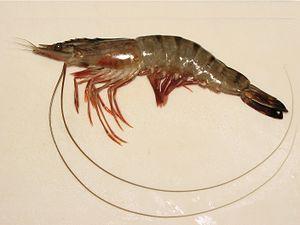
Penaeus est un genre de crustacés décapodes dont les représentants ressemblent à des crevettes.
La crevette géante tigrée est une espèce de crevette de la famille des Pénaeidés.
Penaeidae est une famille de crustacés décapodes dont les représentants ressemblent à des crevettes. De nombreuses espèces de cette famille sont exploitées commercialement.